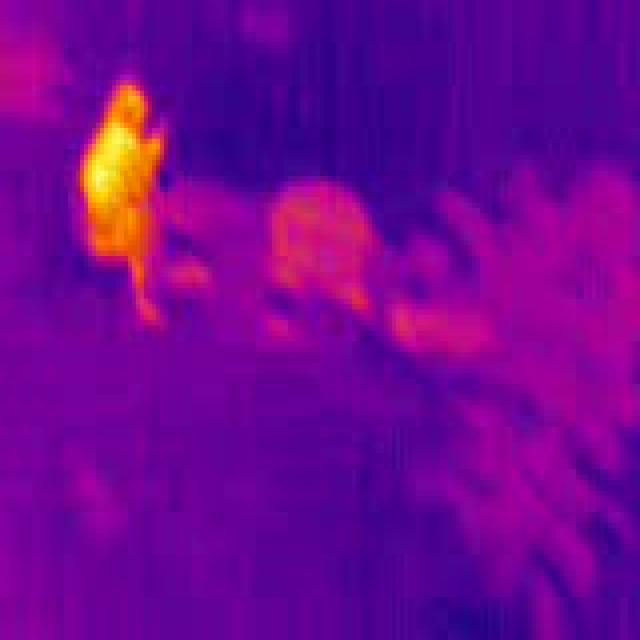
Detected objects:
label: person